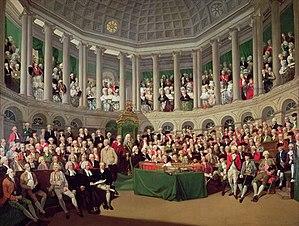
Le royaume d'Irlande est le nom donné à l'État de l'île d'Irlande à partir de 1541 par un acte du Parlement d'Irlande. La nouvelle monarchie remplace la seigneurie d'Irlande, créée en 1171. Le roi Henri VIII devient ainsi le premier roi d'Irlande depuis 1169.
Henry Grattan est un membre de la chambre des communes irlandaise.
La Chambre des communes irlandaise était la chambre basse du Parlement d'Irlande, qui exista depuis le Moyen Âge jusqu'en 1800. La chambre haute était la Chambre des lords irlandaise. L'élection à la Chambre des communes se faisait au suffrage direct extrêmement restreint. La caractéristique la plus marquante était l'interdiction pour les catholiques de siéger au Parlement irlandais, même s'ils représentaient une vaste majorité de la population. De 1716 environ à 1793, ils furent aussi interdits de vote.
L'Acte d'Union de 1800, également appelé Acte d'Union de 1801, unit le royaume unifié de Grande-Bretagne et le royaume d'Irlande, liés depuis 1541 par une union personnelle. Il donne ainsi naissance au Royaume-Uni de Grande-Bretagne et d'Irlande. Bien que l'acte lui-même ait été voté le 2 juillet 1800, l'union devint effective seulement le 1ᵉʳ janvier 1801.
Le Parlement d’Irlande est le corps législatif qui exista du Moyen Âge jusqu'en 1800. Il comprenait le roi d’Irlande et deux chambres : la Chambre des communes et la Chambre des lords. La Chambre des lords était composée de membres de la pairie d'Irlande, tandis que les députés des Communes étaient élus au suffrage direct, mais par un corps électoral très restreint.
Les patriotes irlandais vont naître du colonialisme imposé par la couronne britannique dès le XVIᵉ siècle. Les souverains et gouvernants anglais utilisant le territoire irlandais comme récompense pour leurs partisans, accordant par pur clientélisme, terres et titres irlandais. Les premiers patriotes, protestants, seront, ceux-là même que la couronne avait récompensés et qui suivant l'exemple américain réclamèrent plus d'autonomie pour la colonie.